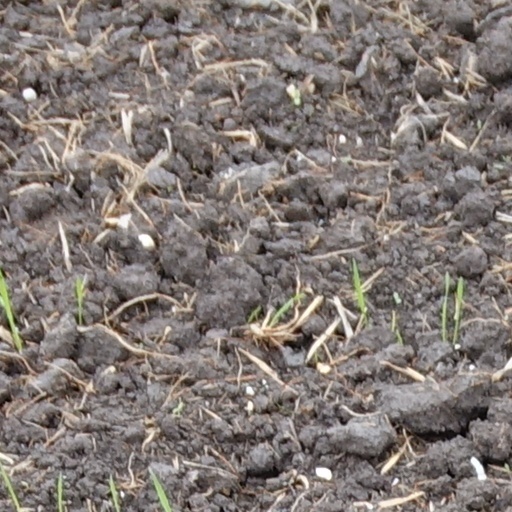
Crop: wheat